Stevens Vaughn

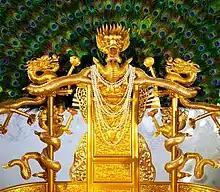
"You are the center of your world", Dragon Throne.

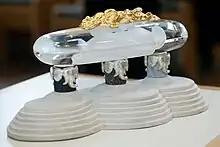
Model of the Sarcophagus for Queen Margrethe II of Denmark

In 1984, Vaughn set up a glass sculpture and blowing studio in Hsinchu, Taiwan and designed media for retailers in the United States, including Neimen Marcus, Bloomingdale's and Gump's. During this time, he also designed products in Limoges, France and glasswork on the island of Murano, Italy.